Siege of Mandalore

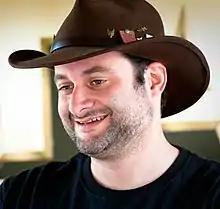
All four episodes were written by series supervising director Dave Filoni.

All four episodes that make up the story arc were written by "" supervising director Dave Filoni. Following the purchase of Lucasfilm by The Walt Disney Company, the series was cancelled in March 2013 following the release of the fifth season on Cartoon Network, and midway through the production of the sixth of eight planned seasons. This left unreleased episodes in various stages of production, from completely finished episodes to episodes that were still in early development. The completed episodes were released onto Netflix on March 7, 2014, as a truncated thirteen-episode sixth season, subtitled "The Lost Missions". Included in the unreleased episodes were plans of a series finale involving Ahsoka Tano and Rex fighting Darth Maul during the events of "", which had been written, originally by Matt Michnovetz, at the time of the series' cancellation. Despite the arc not having actually been released, Lucasfilm considered the events of the arc to have occurred within the "Star Wars" universe, affecting subsequent "Star Wars" media that was created during the following years.